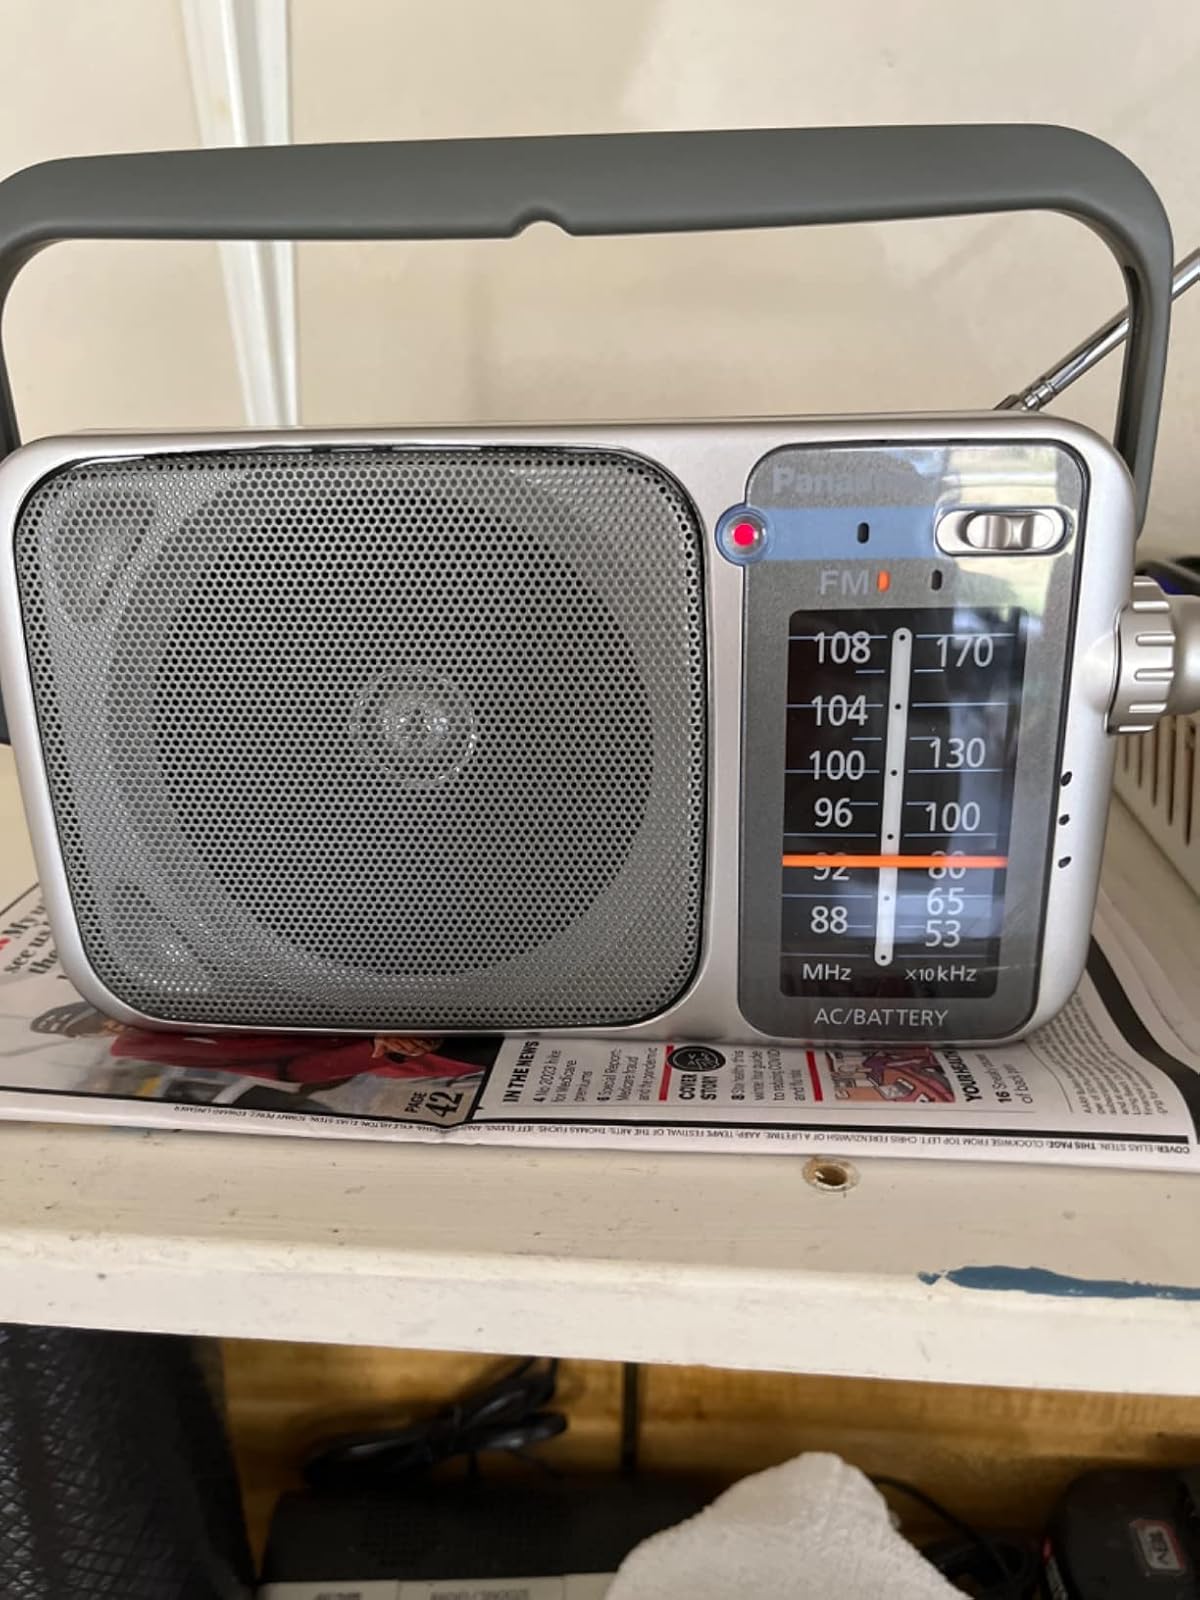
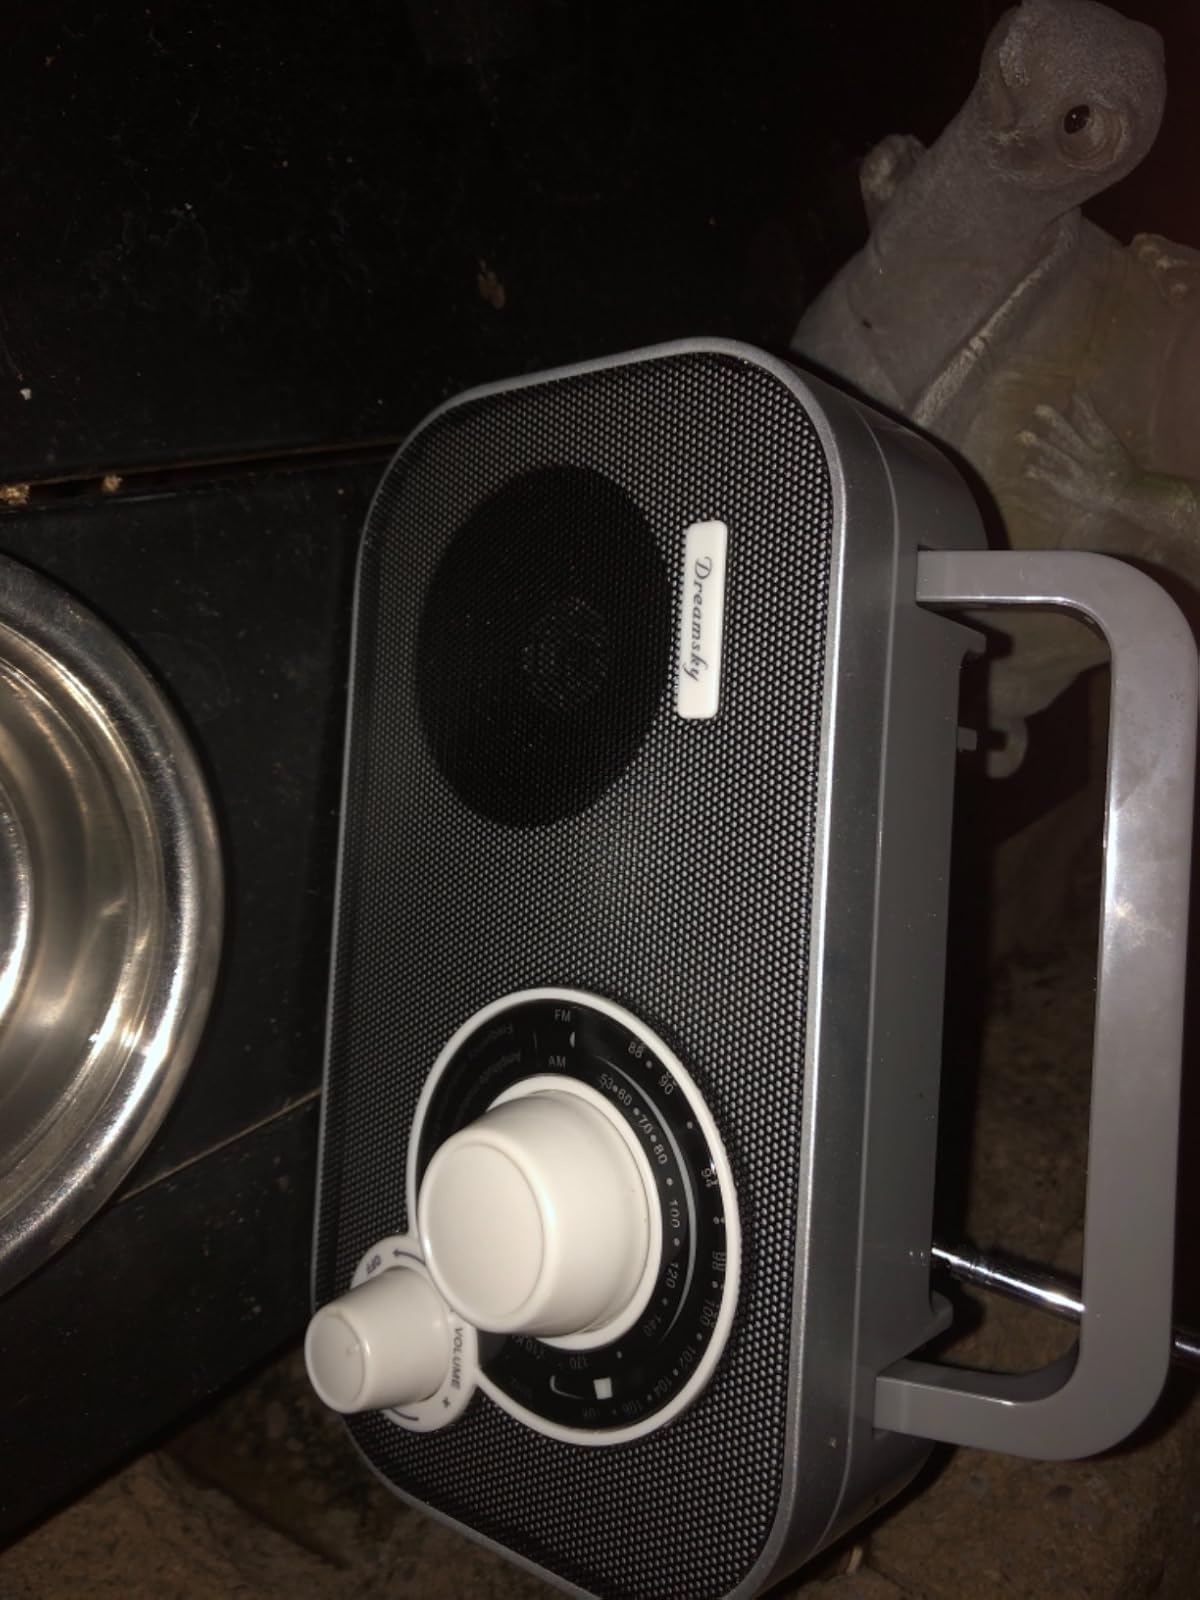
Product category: radio
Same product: no